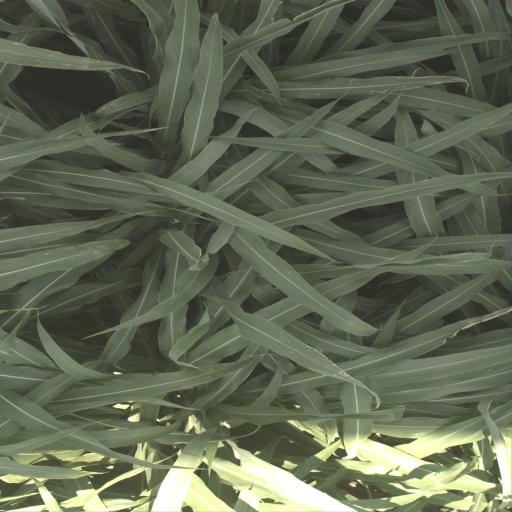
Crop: sorghum